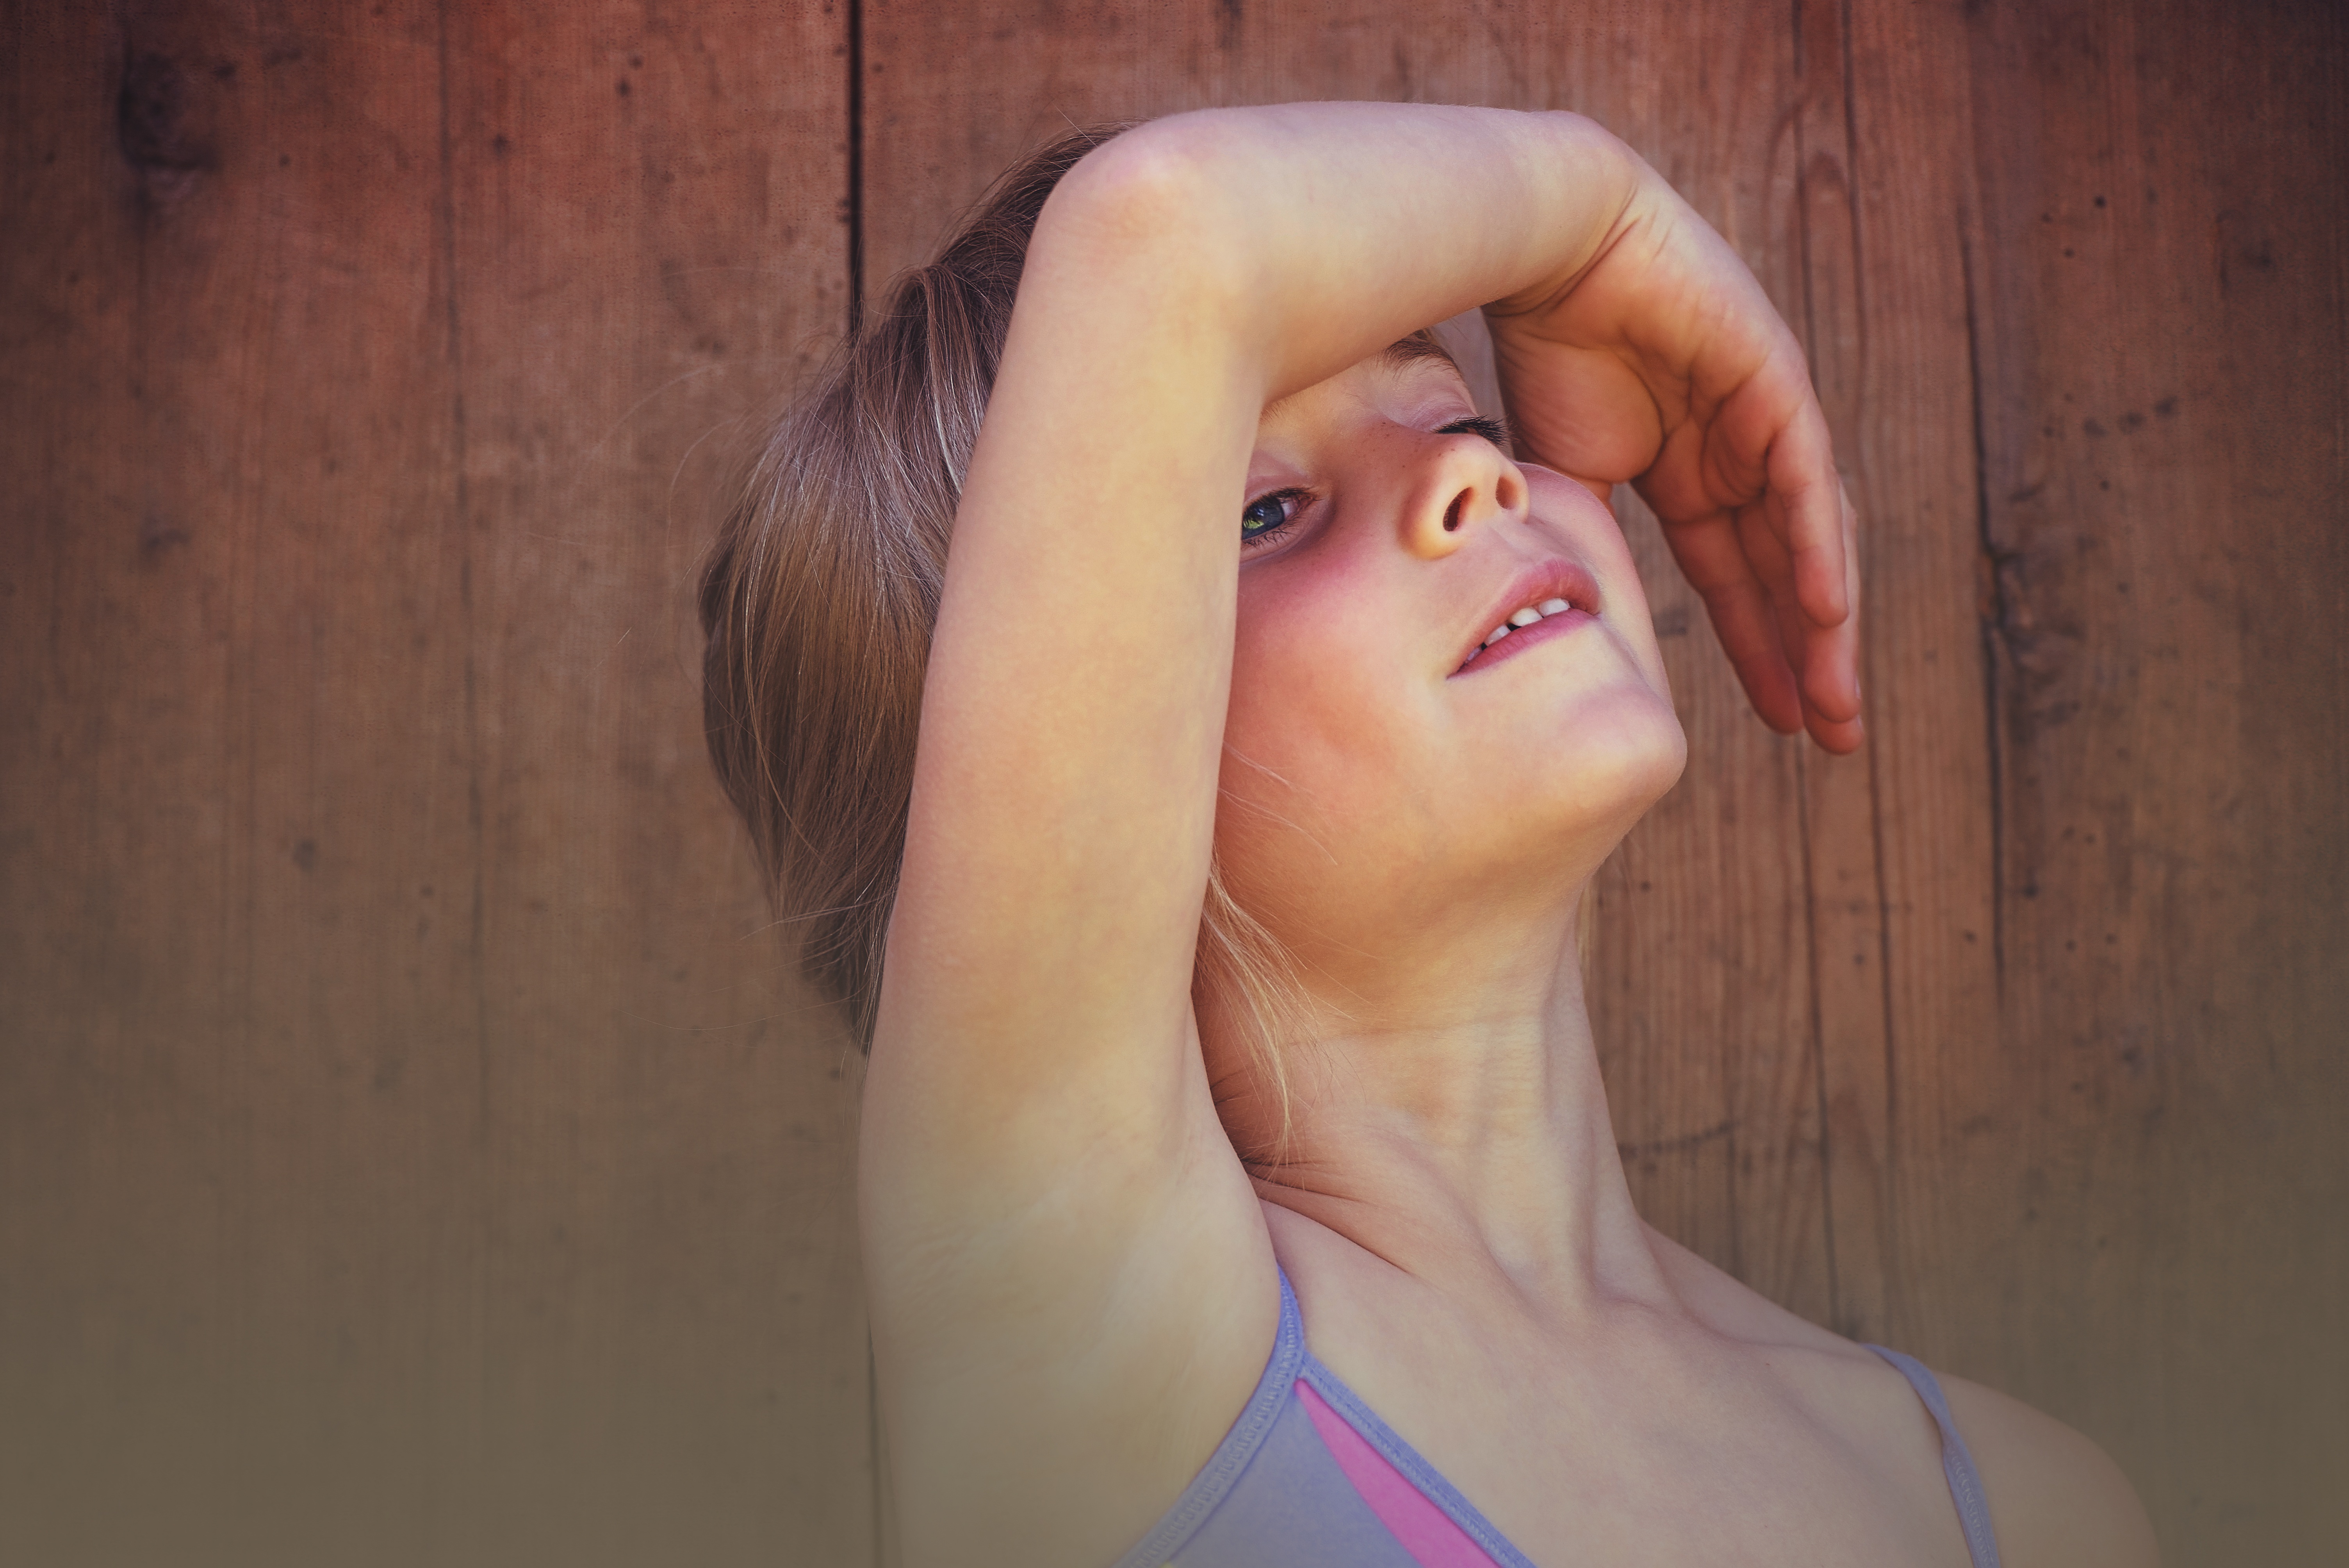
hand, person, girl, woman, hair, photography, dance, portrait, model, finger, red, color, child, human, blue, ear, lady, close, facial expression, hairstyle, smile, mouth, ballet, close up, human body, face, nose, eye, glasses, head, photograph, skin, beauty, blond, organ, emotion, photo shoot, sense, portrait photography, art model